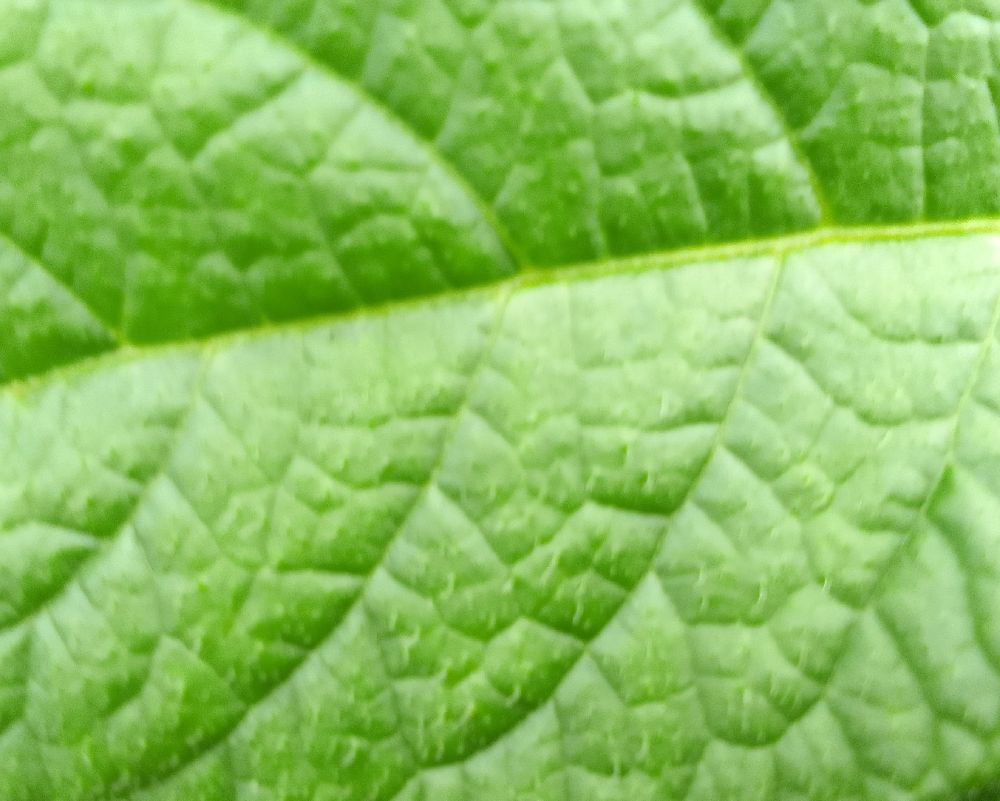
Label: Healthy